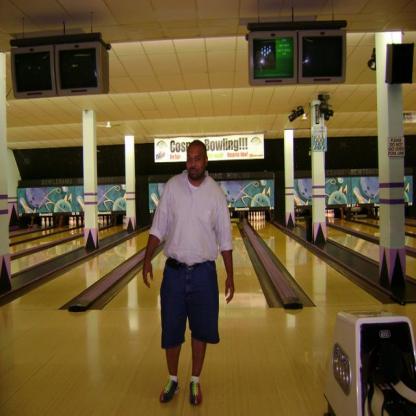
Scene: Indoor